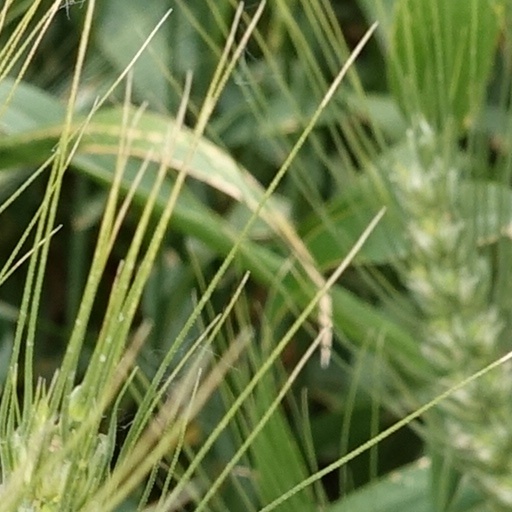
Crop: wheat